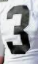
Number: 3